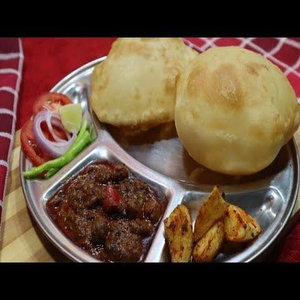
Dish: cholebhature